Jun'ichi Yoda

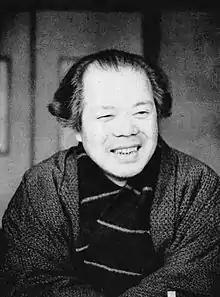
Junichi Yoda

Junichi Yoda was born in 1905 in Setaka (now Miyama), Fukuoka, the second son of Yotarō Asayama and Sue, and was adopted as the heir of the Yodas, relatives of the Asayamas.